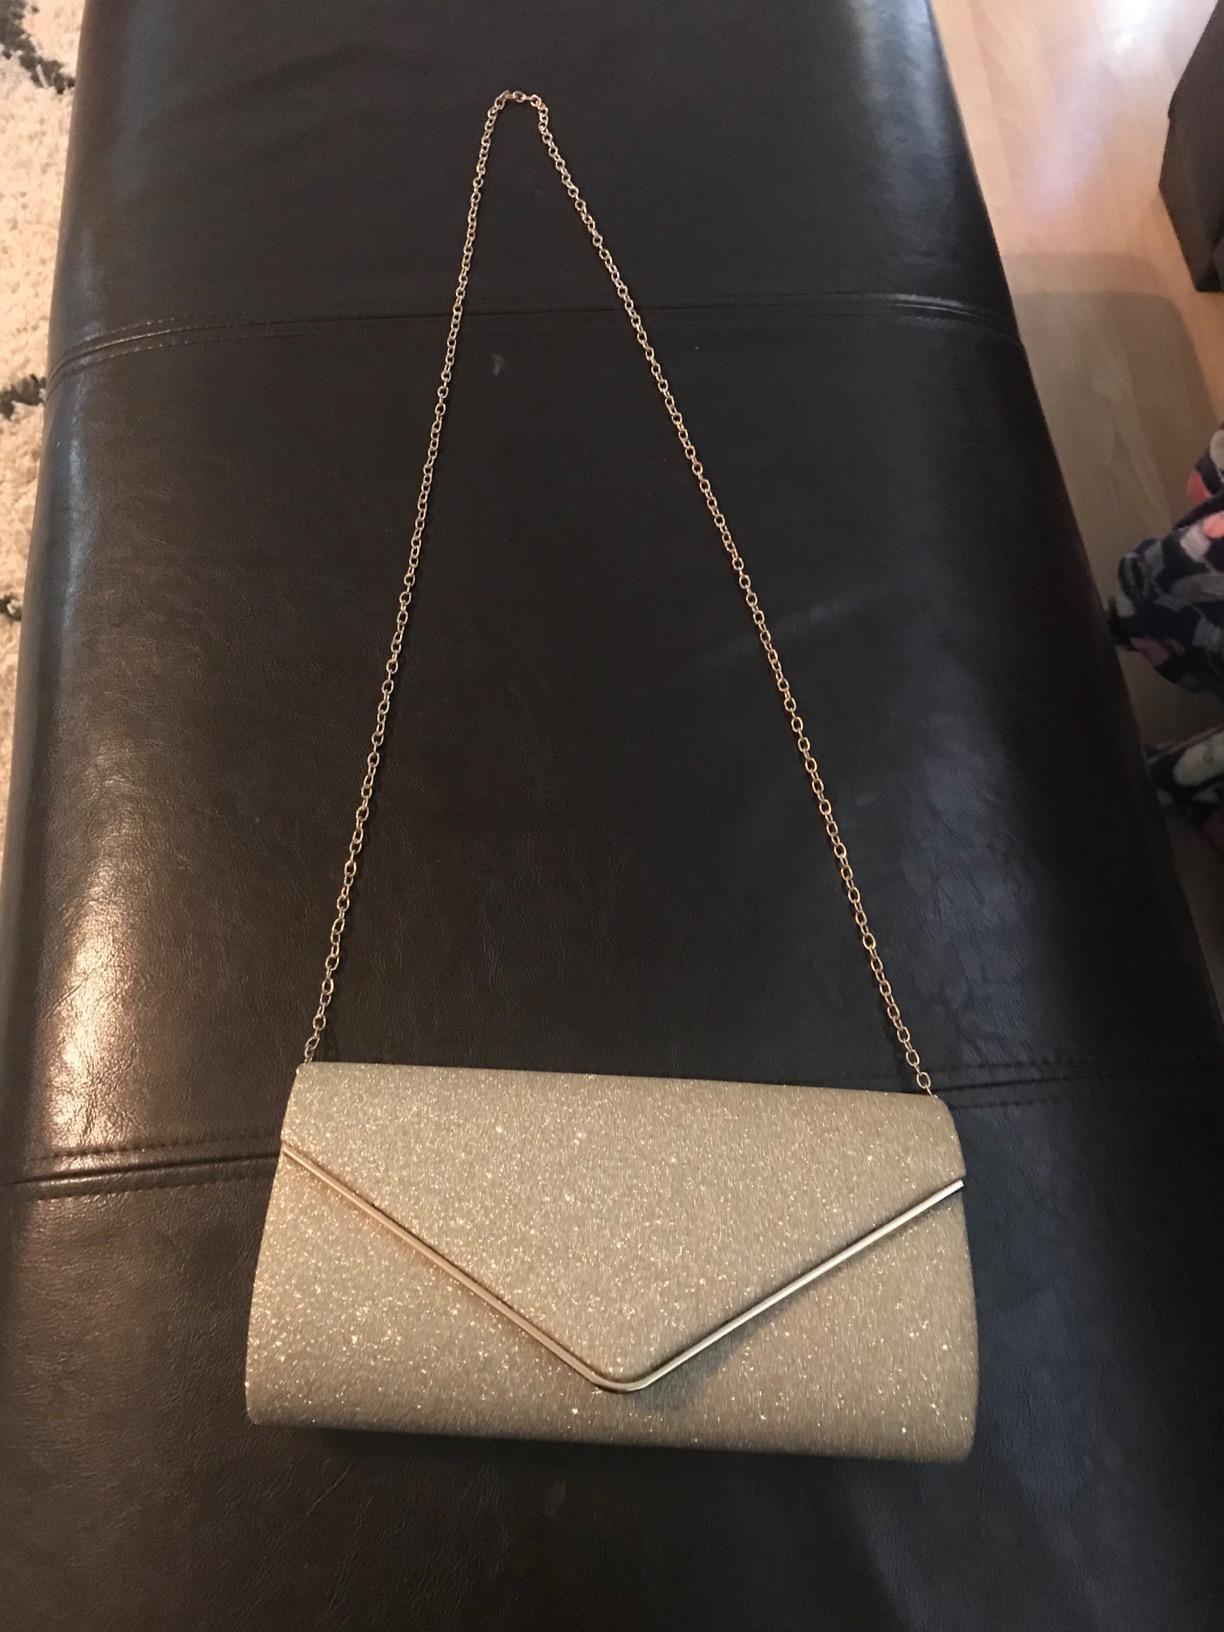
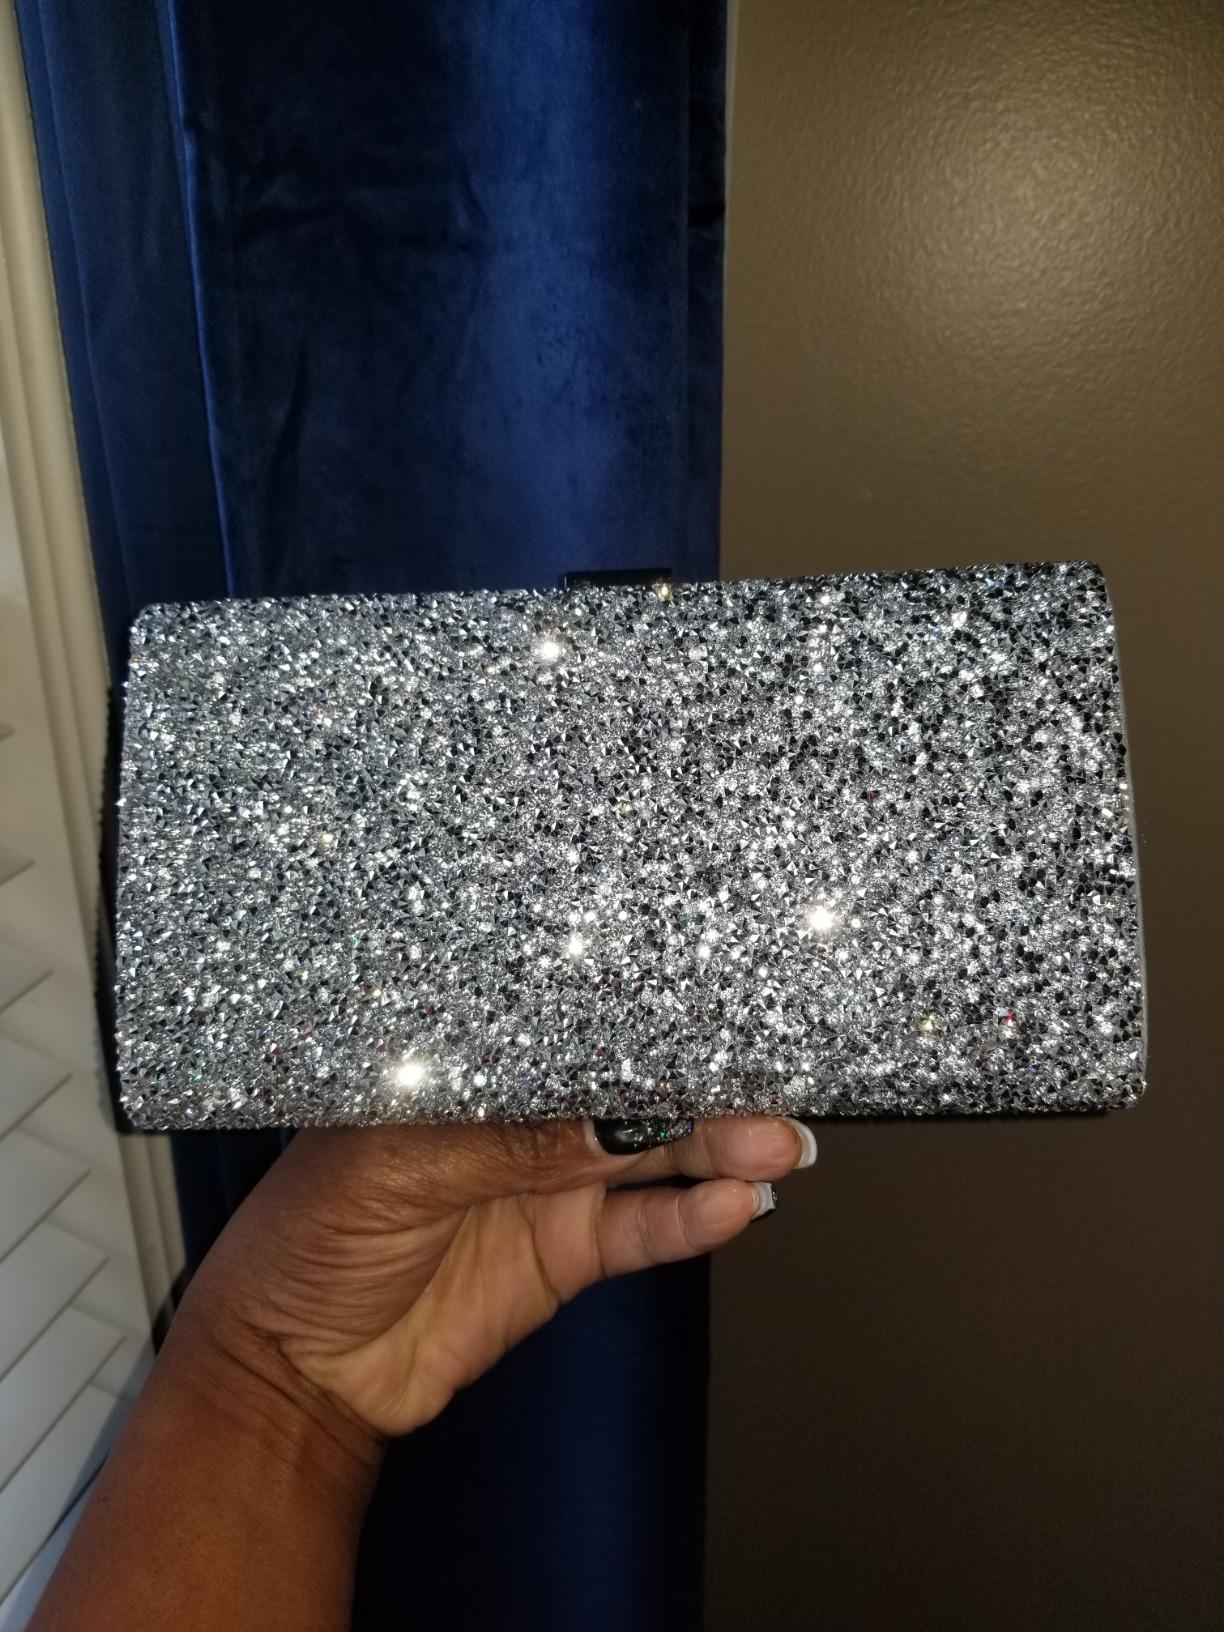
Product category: accessories_handbag
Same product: no